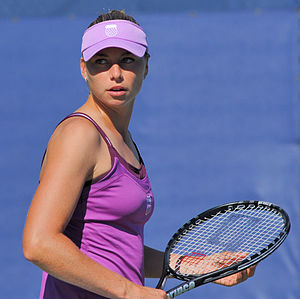
WTA Tour Championships 2011 / Kvalificerede spillere / Single / Gruppespil
2011 WTA Tour Championships var sæsonens sidste turnering på WTA Tour 2011. Turneringen afholdtes fra 25. oktober til 30. oktober 2011 i Istanbul, Tyrkiet. Det var første gang, at Tyrkiet var vært for WTA Tour Championships. Årets turnering, der havde 8 single spillere og 4 double par, var den 41. udgave af singleturneringen og den 36. udgave af double turneringen.